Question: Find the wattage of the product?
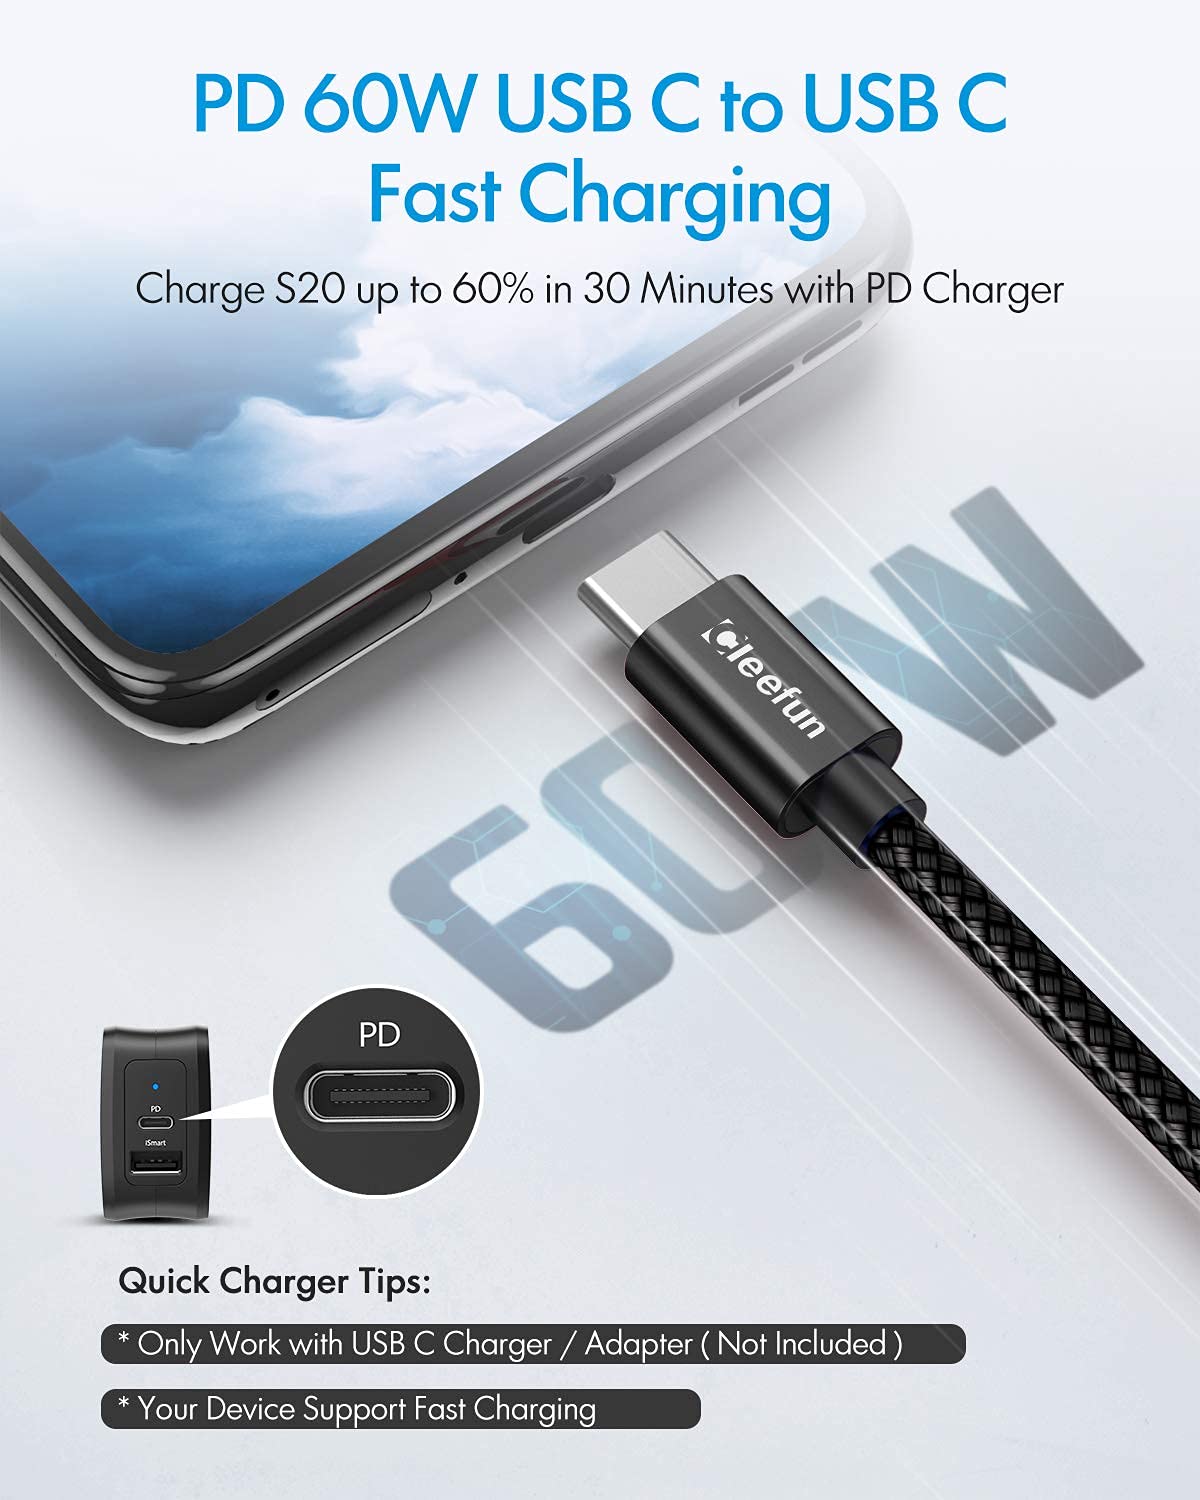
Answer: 60.0 watt